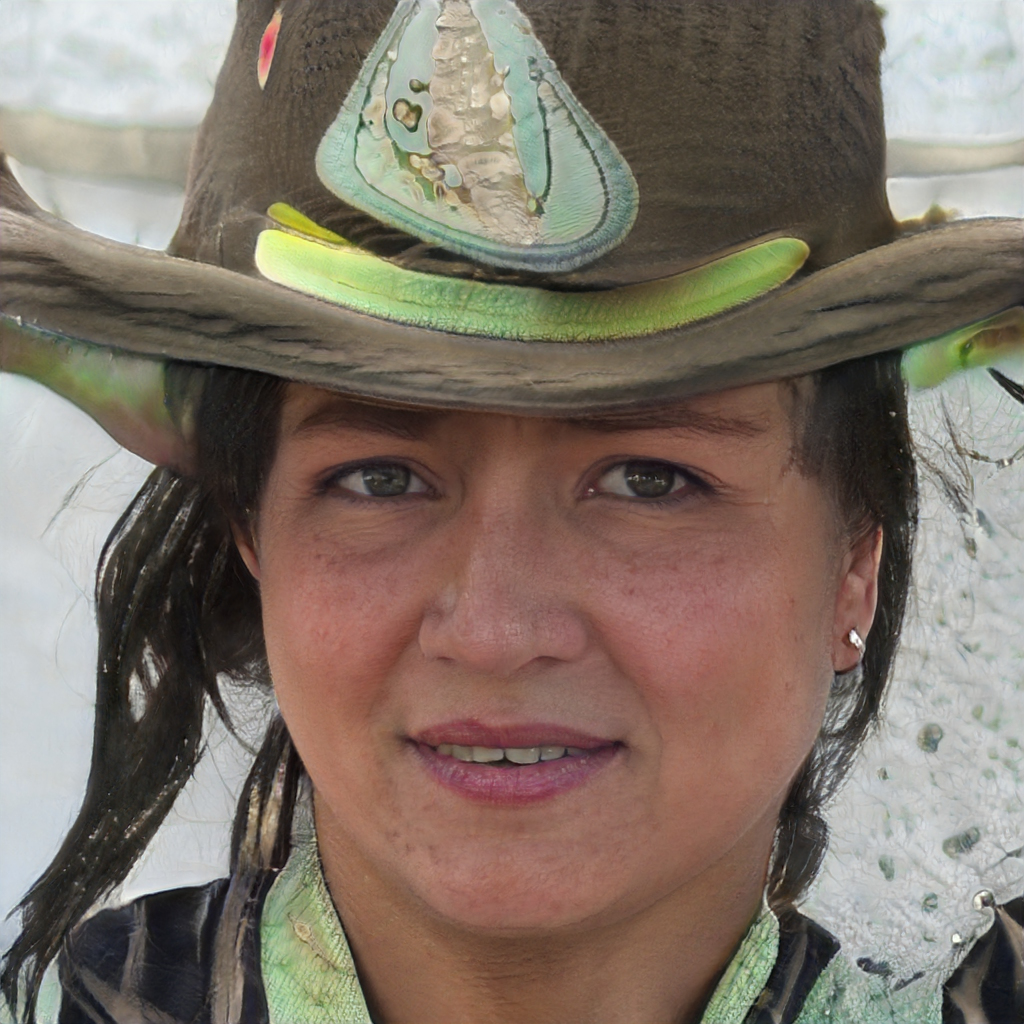
Gender: Female